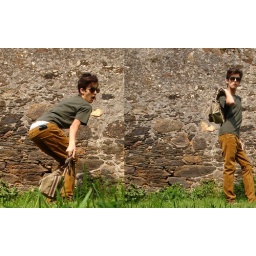
I mix again some pieces to create this fun in green brown and orange colours style to use in Spring/Summer days!